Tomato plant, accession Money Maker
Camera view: vertical (180 deg); turntable rotation: 150 degrees
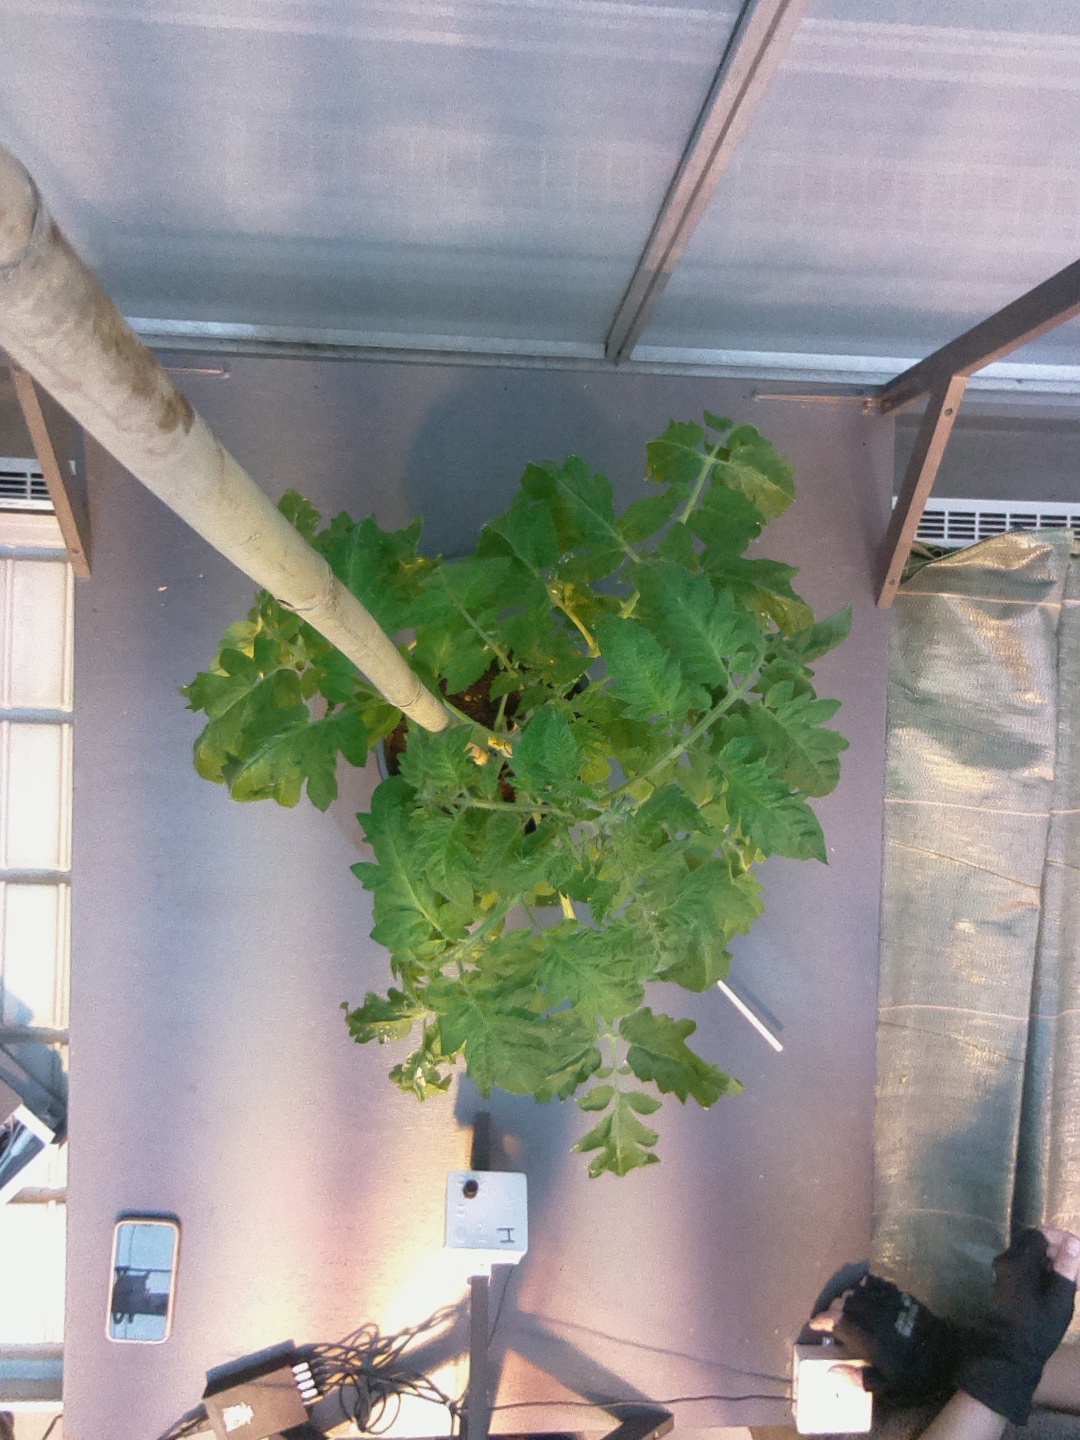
BBCH growth stage 60: First flowers open